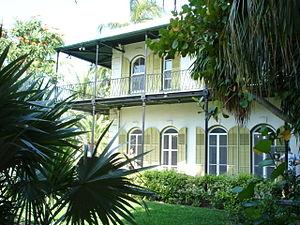
Waldo Peirce est un artiste peintre nord-américain. Il a été assez célèbre en Amérique du Nord pendant les années 1930 mais a été oublié ensuite.